Altai Mountains

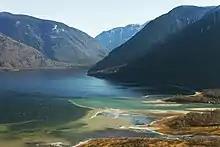
Lake Teletskoye

The Altai mountains have retained a remarkably stable climate, changing little since the last ice age. In addition the mix of mammals has remained largely the same, with a few exceptions such as extinct mammoths, making it one of the few places on earth to retain an ice age fauna.